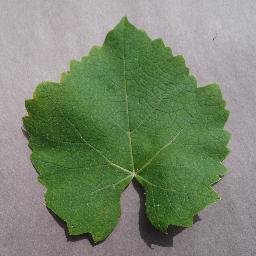
Label: Grape___healthy